Suanhild of Essen

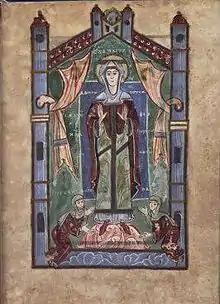
The donor image (p.17r) of the Svanhild Gospels. Suanhild and the Provost of Essen, Brigida, present the book to the standing Virgin Mary. The donors are labelled by name to convey their memory, but the figures do not bear any individual features.

Suanhild (died 30 July 1085 in Essen), also spelt Swanhild, Svanhild, or Schwanhild, was abbess of Essen Abbey from 1058 until her death. She oversaw the construction of a church and contributed works of art to the Essen Cathedral treasury. In 1073, Suanhild donated the collegiate church of Essen-Stoppenberg as a parish chapel. She also added a reliquary containing the arm of St. Basil to the cathedral treasury.